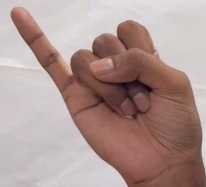
ASL sign: J